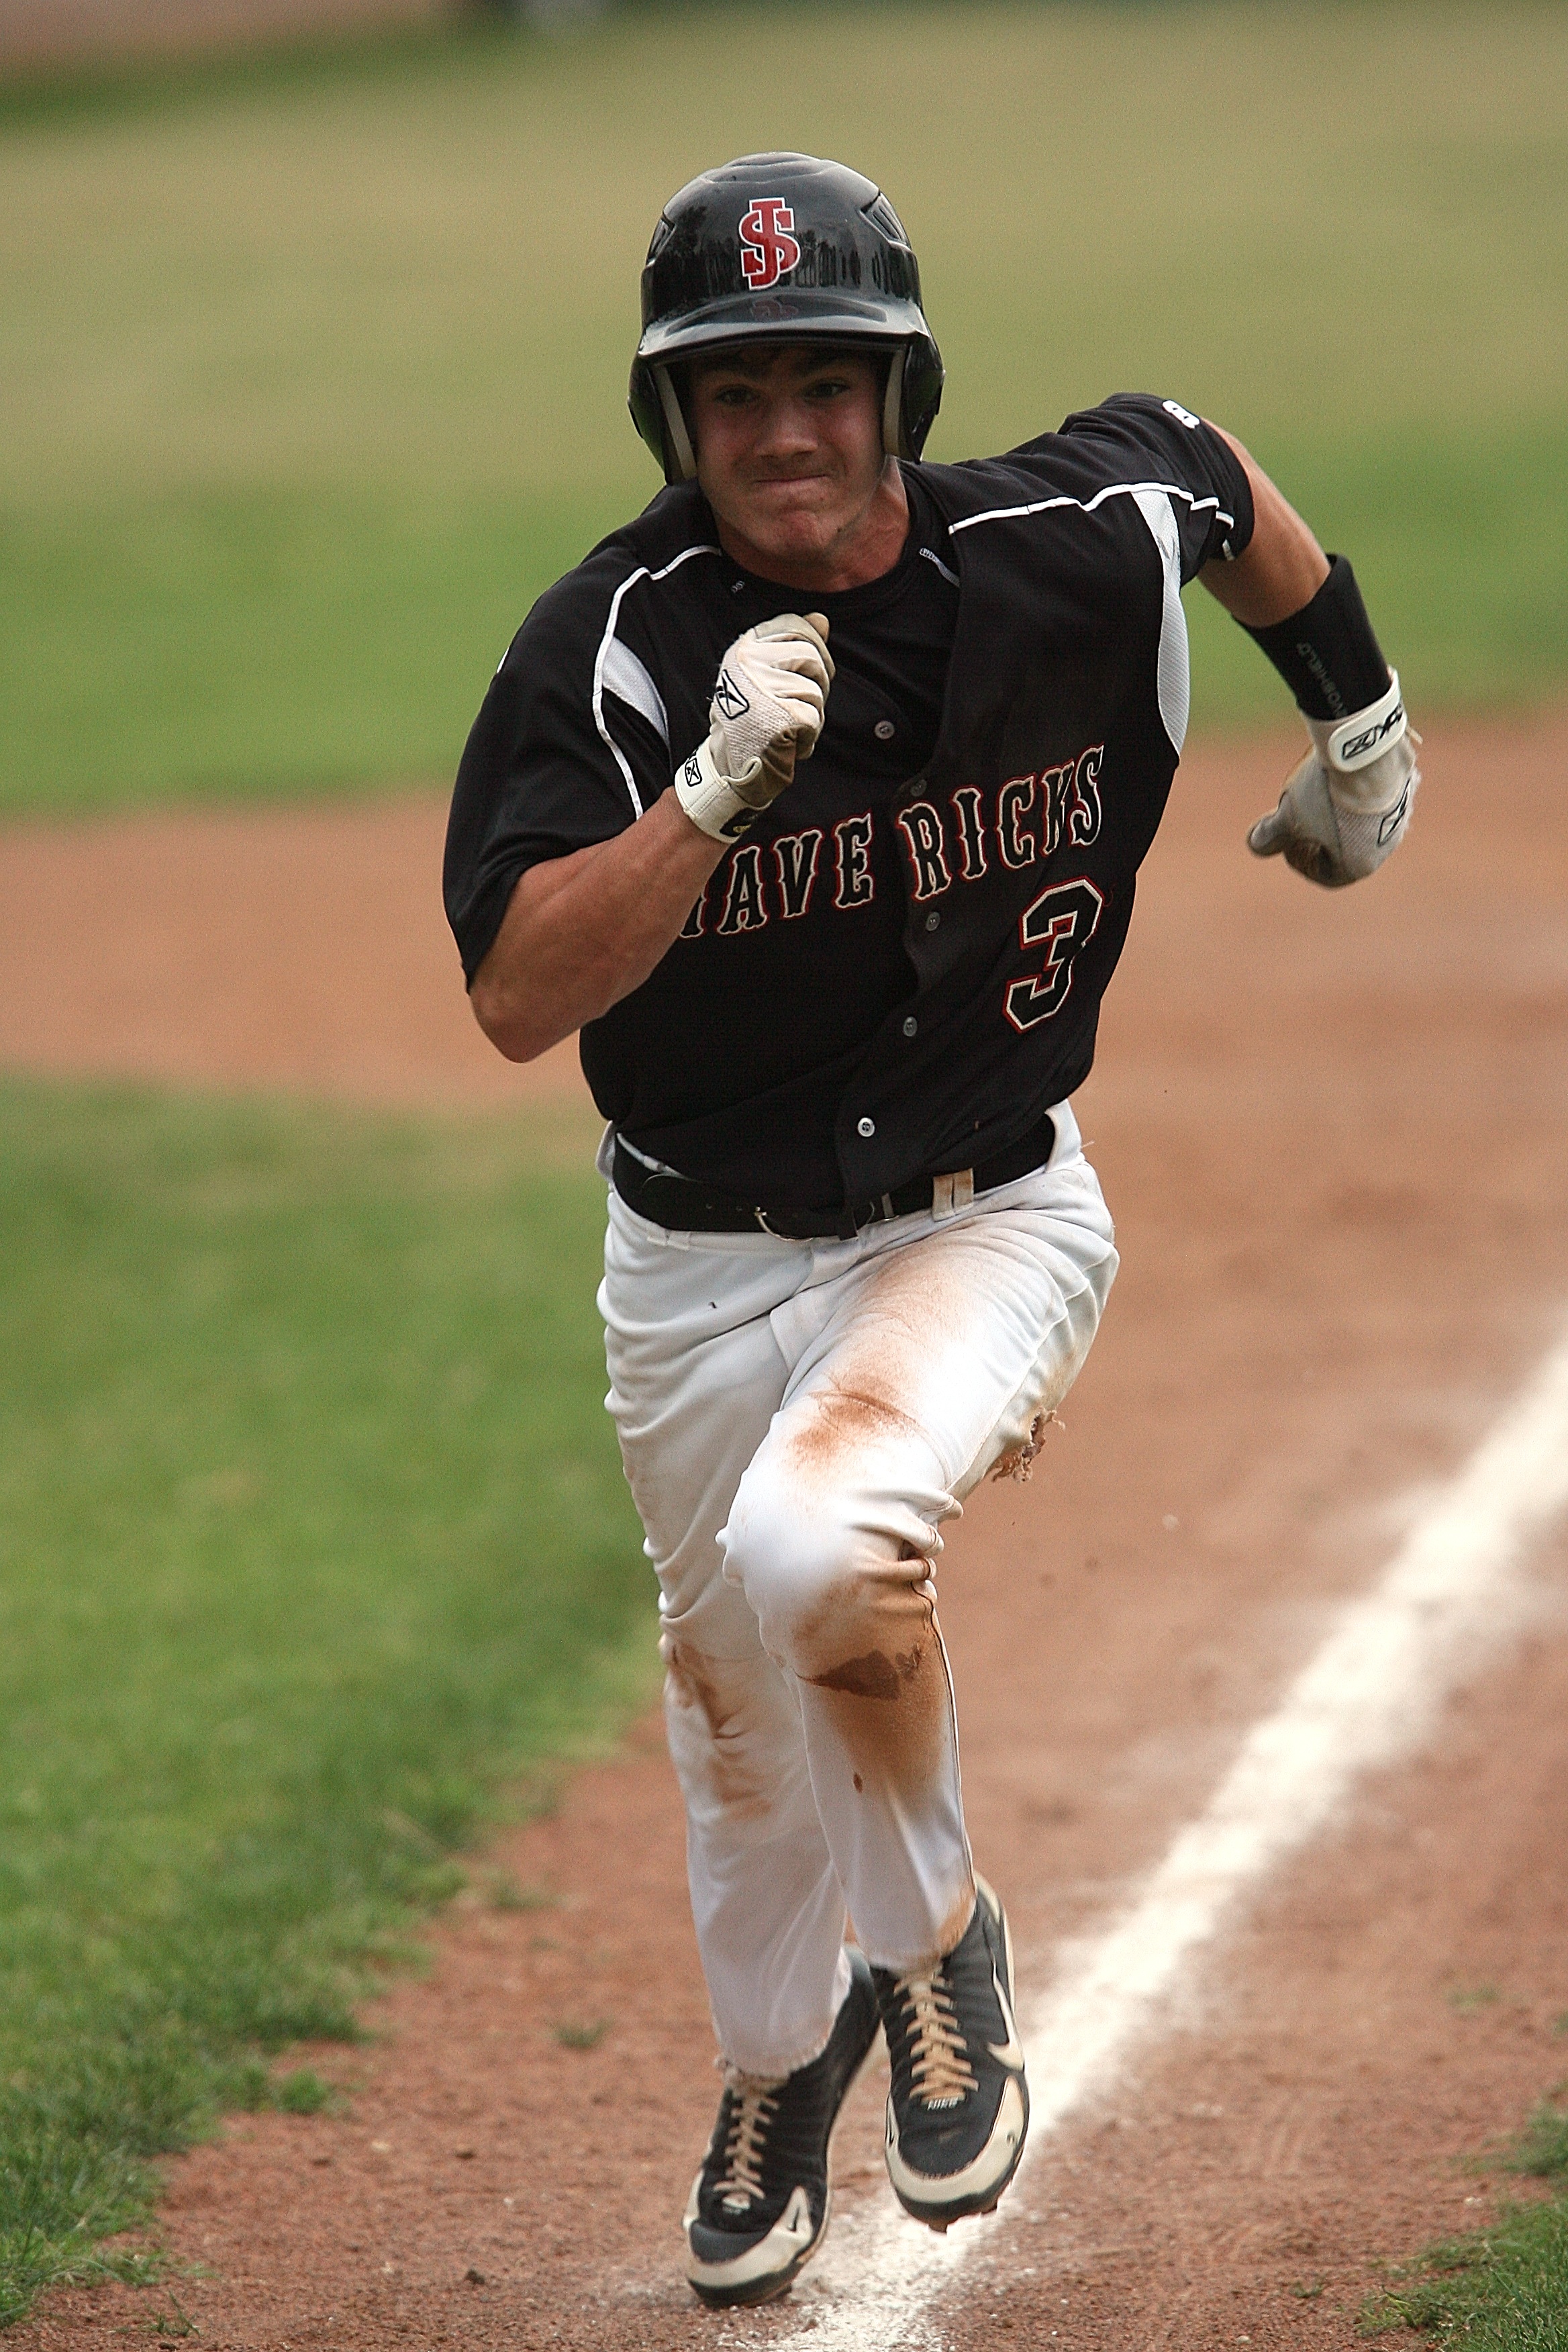
baseball, sport, field, game, running, male, action, runner, player, pitch, competition, american, sports, pitcher, helmet, uniform, athlete, athletics, baseball player, catcher, softball, ball game, scoring, ballgame, base path, team sport, infielder, college baseball, bat and ball games, baseball positions, college softball